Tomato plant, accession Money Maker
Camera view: bottom (45 deg); turntable rotation: 0 degrees
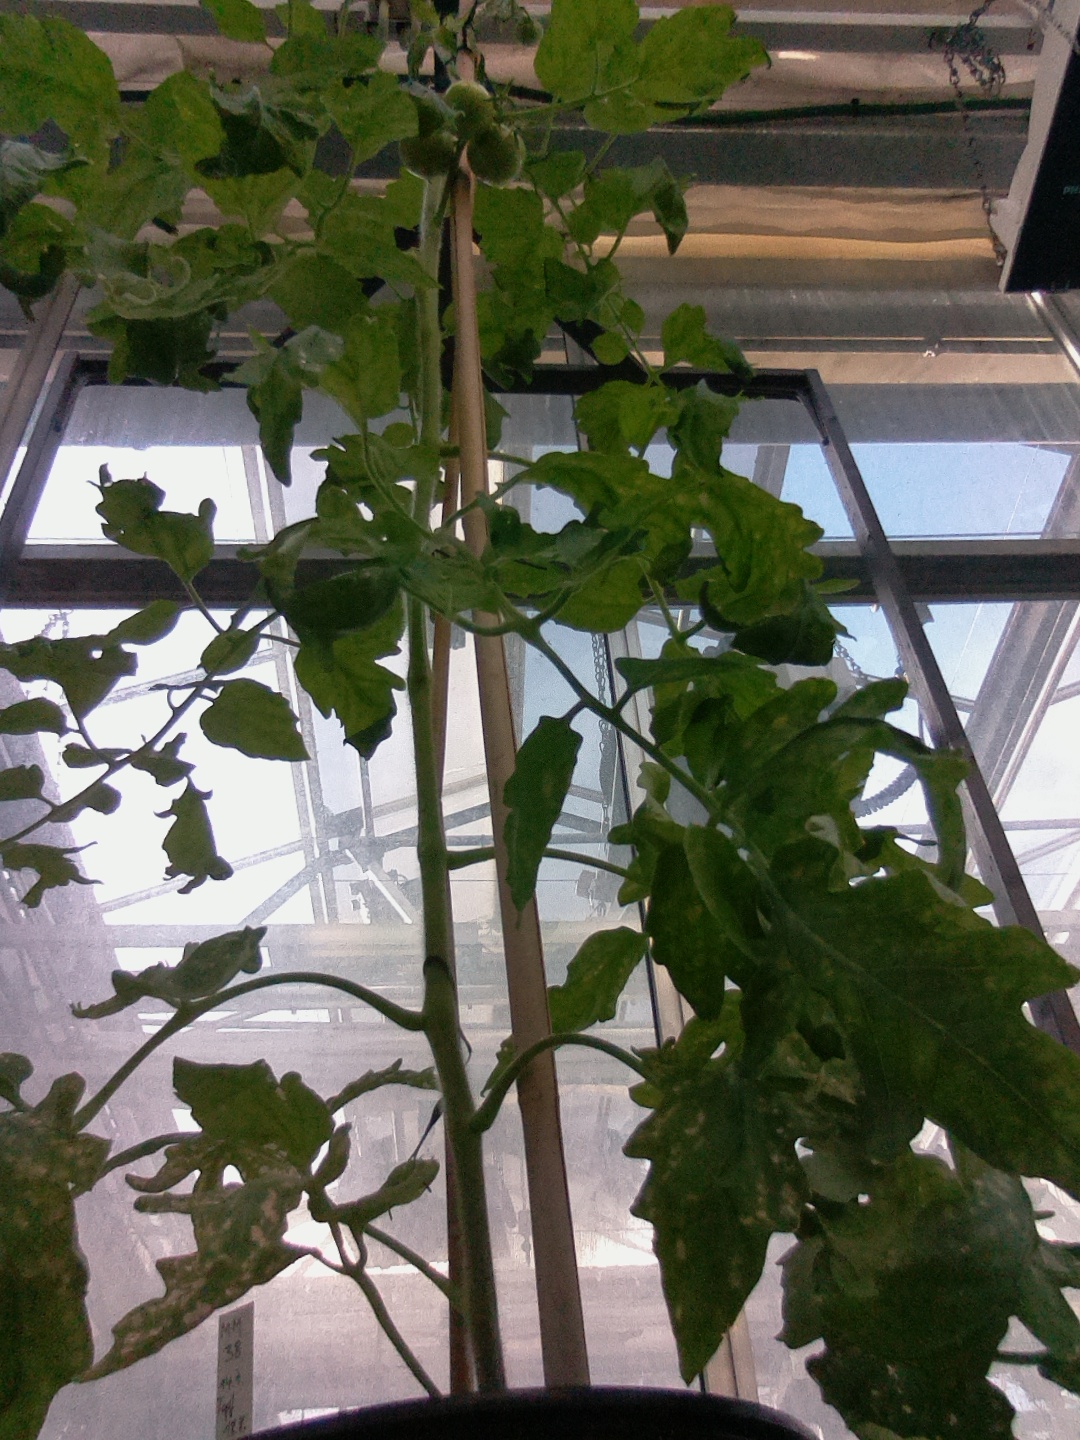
BBCH growth stage 72: 20%-30% of final fruit size